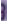
Number: 3